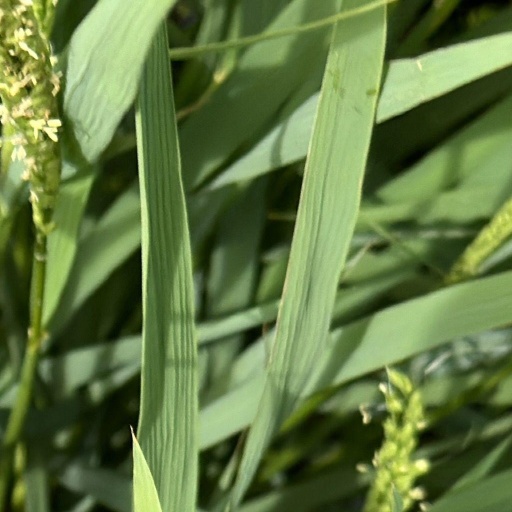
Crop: rice